Alfonso Castaldo

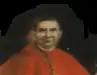
Cardinal Alfonso Castaldo

Alfonso Castaldo was born in Casoria to Aniello Castaldo (died 1897) and Marianna Crispino. The third of five children, he was baptized in his home four days later, on 10 November, by his paternal uncle, who was a canon by the same name, with the permission of the Naples curia. Castaldo, influenced by Monsignor Francesco Morano and Father Luigi Maglione, decided to pursue a career in the Church, and attended the seminaries in Cerreto Sannita, Pozzuoli, and Naples. He also studied philosophy and letters at the University of Naples.